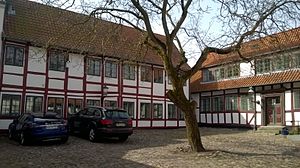
Næstved Løve Apotek / Historie
Gårdspladsen bag ved apoteket.
Apotekergården bag Næstved Løve Apotek.
Næstved Løve Apotek er oprettet ved kongelig bevilling d. 7. juni 1640 og er et af Danmarks ældste apoteker.